Charles Robert Mortimer Green

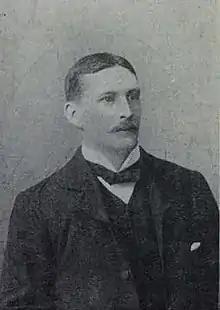
c. 1907

Charles Robert Mortimer Green (21 May 186310 April 1950) was a surgeon in the Indian Medical Service. He wrote a book on the "Management of Children in India" (1913).